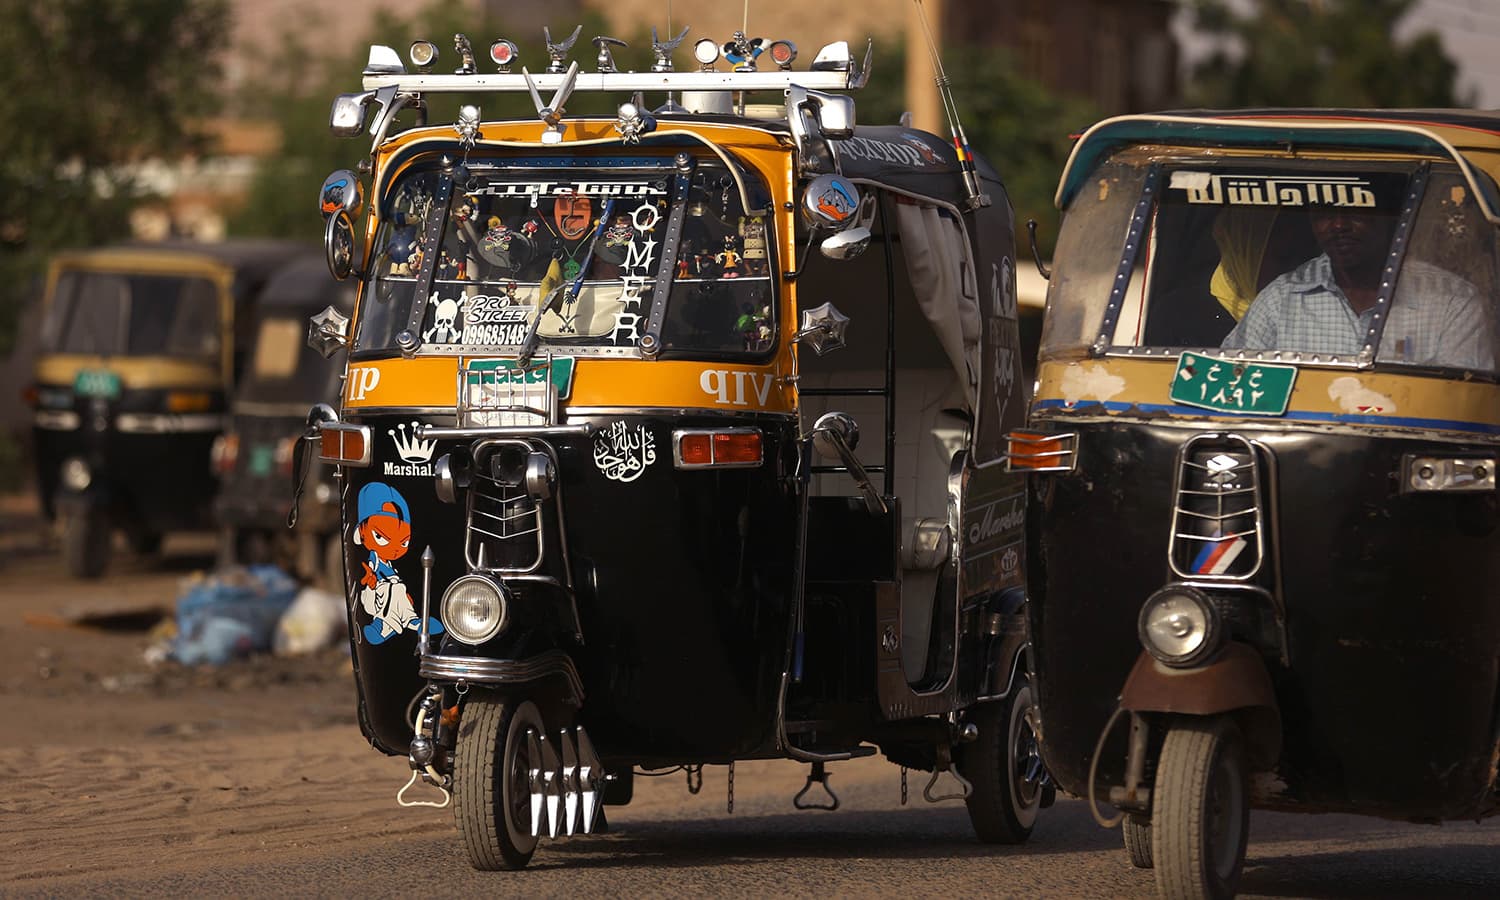
Vehicle type: Auto Rickshaws